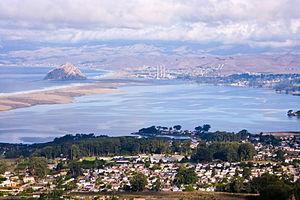
Los Osos est un secteur non constitué en municipalité et une Census-designated place située dans le comté de San Luis Obispo, dans l’État de Californie, aux États-Unis. Il comptait 14 276 habitants lors du recensement de 2010.